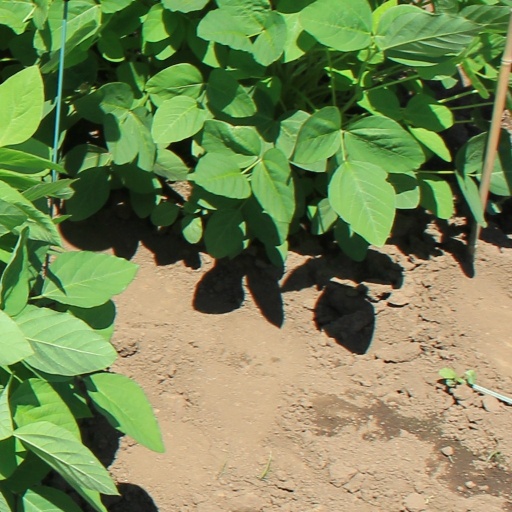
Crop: soybean